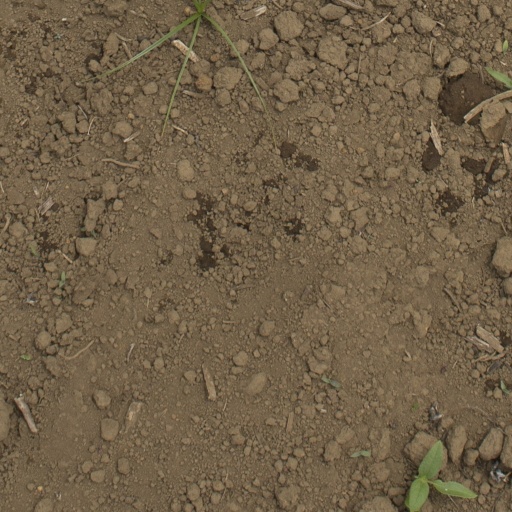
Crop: Jerusalem artichoke